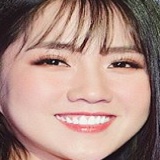
diễn viên Kiều Trinh Xíu